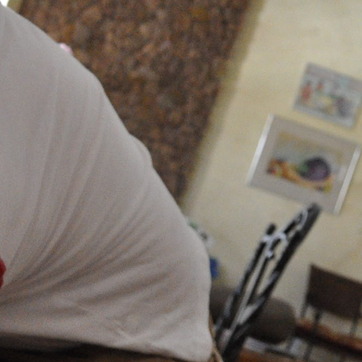
Material: stone